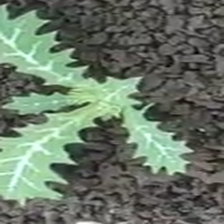
Weed species: Bilayat_(Mexicana_Argemone)